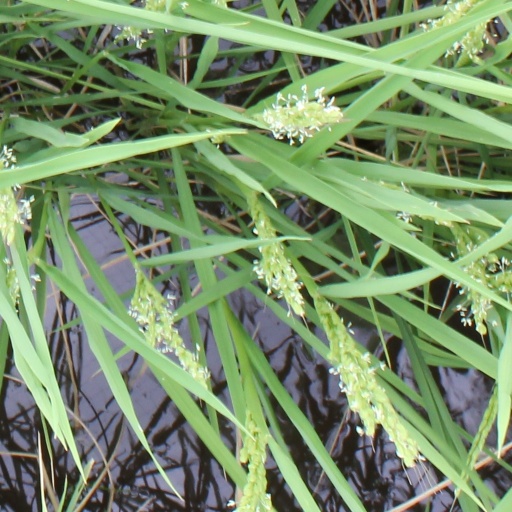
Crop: rice